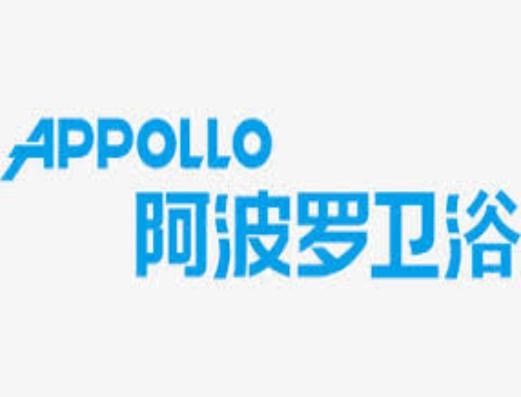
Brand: apollo
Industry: Others